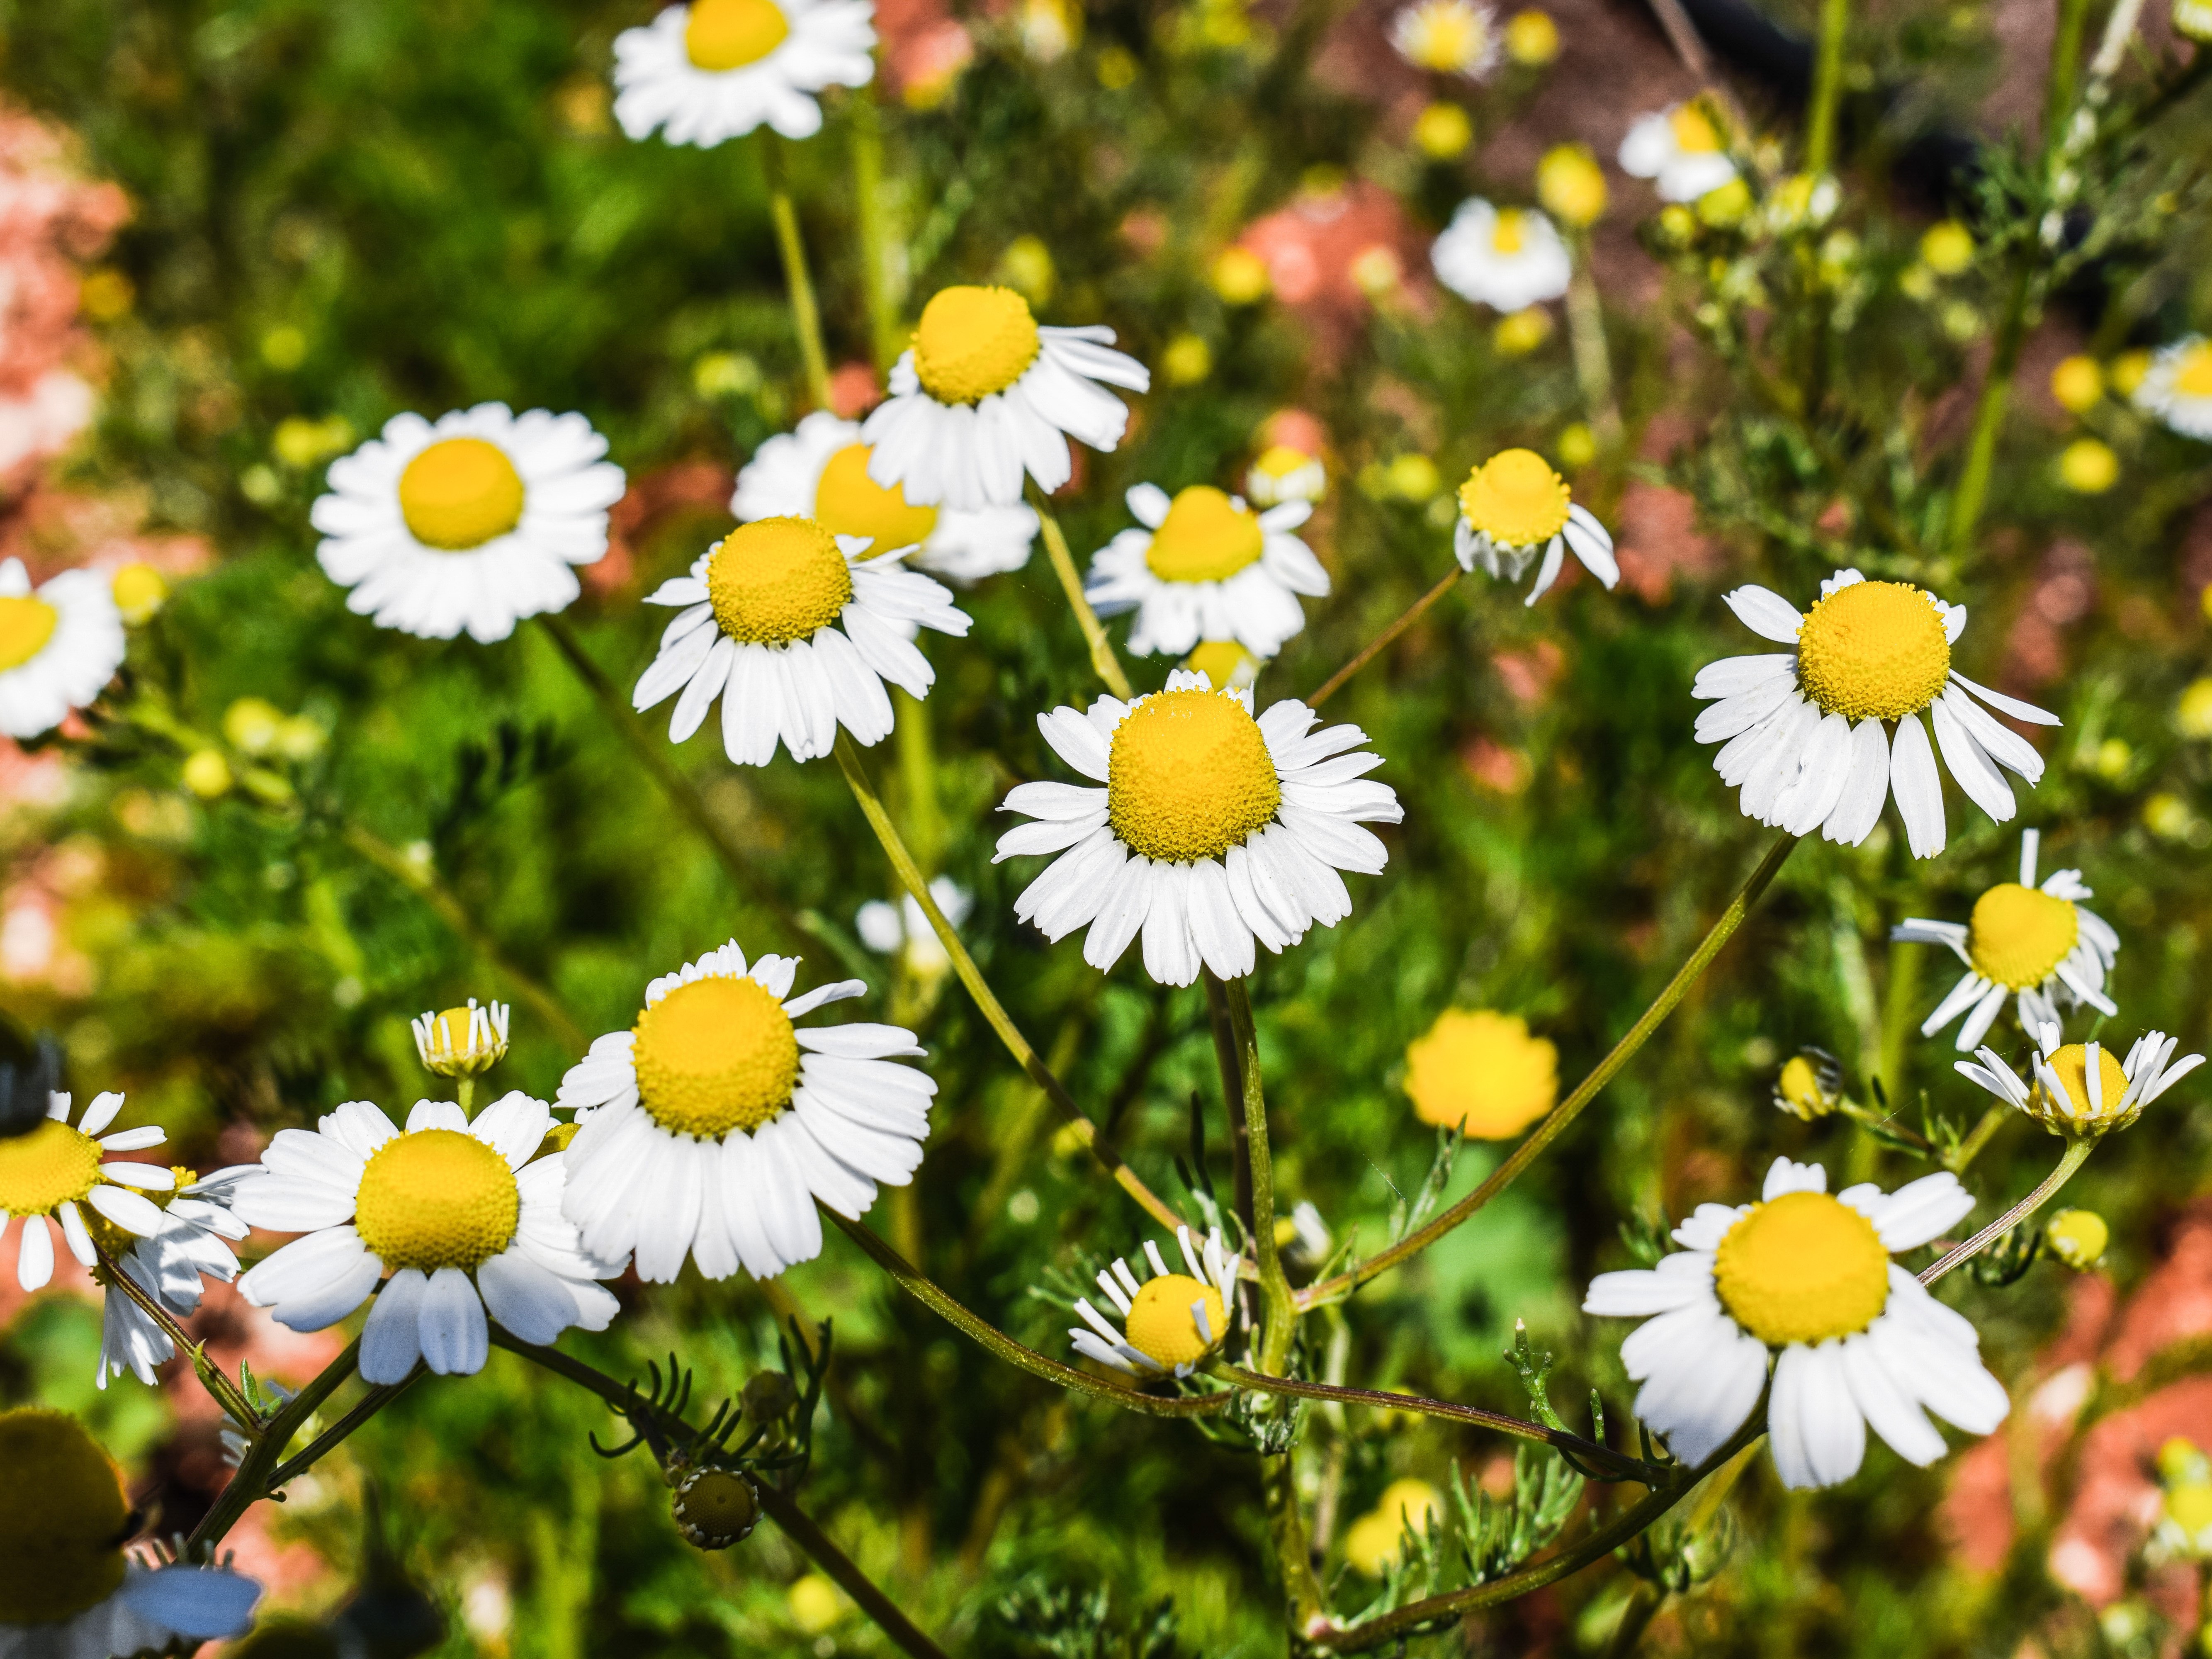
nature, plant, meadow, flower, daisy, spring, herb, botany, flora, wildflower, chamomile, organic, herbal, healing, flowering plant, daisy family, oxeye daisy, annual plant, land plant, chamaemelum nobile, marguerite daisy, tanacetum parthenium, garden cosmos